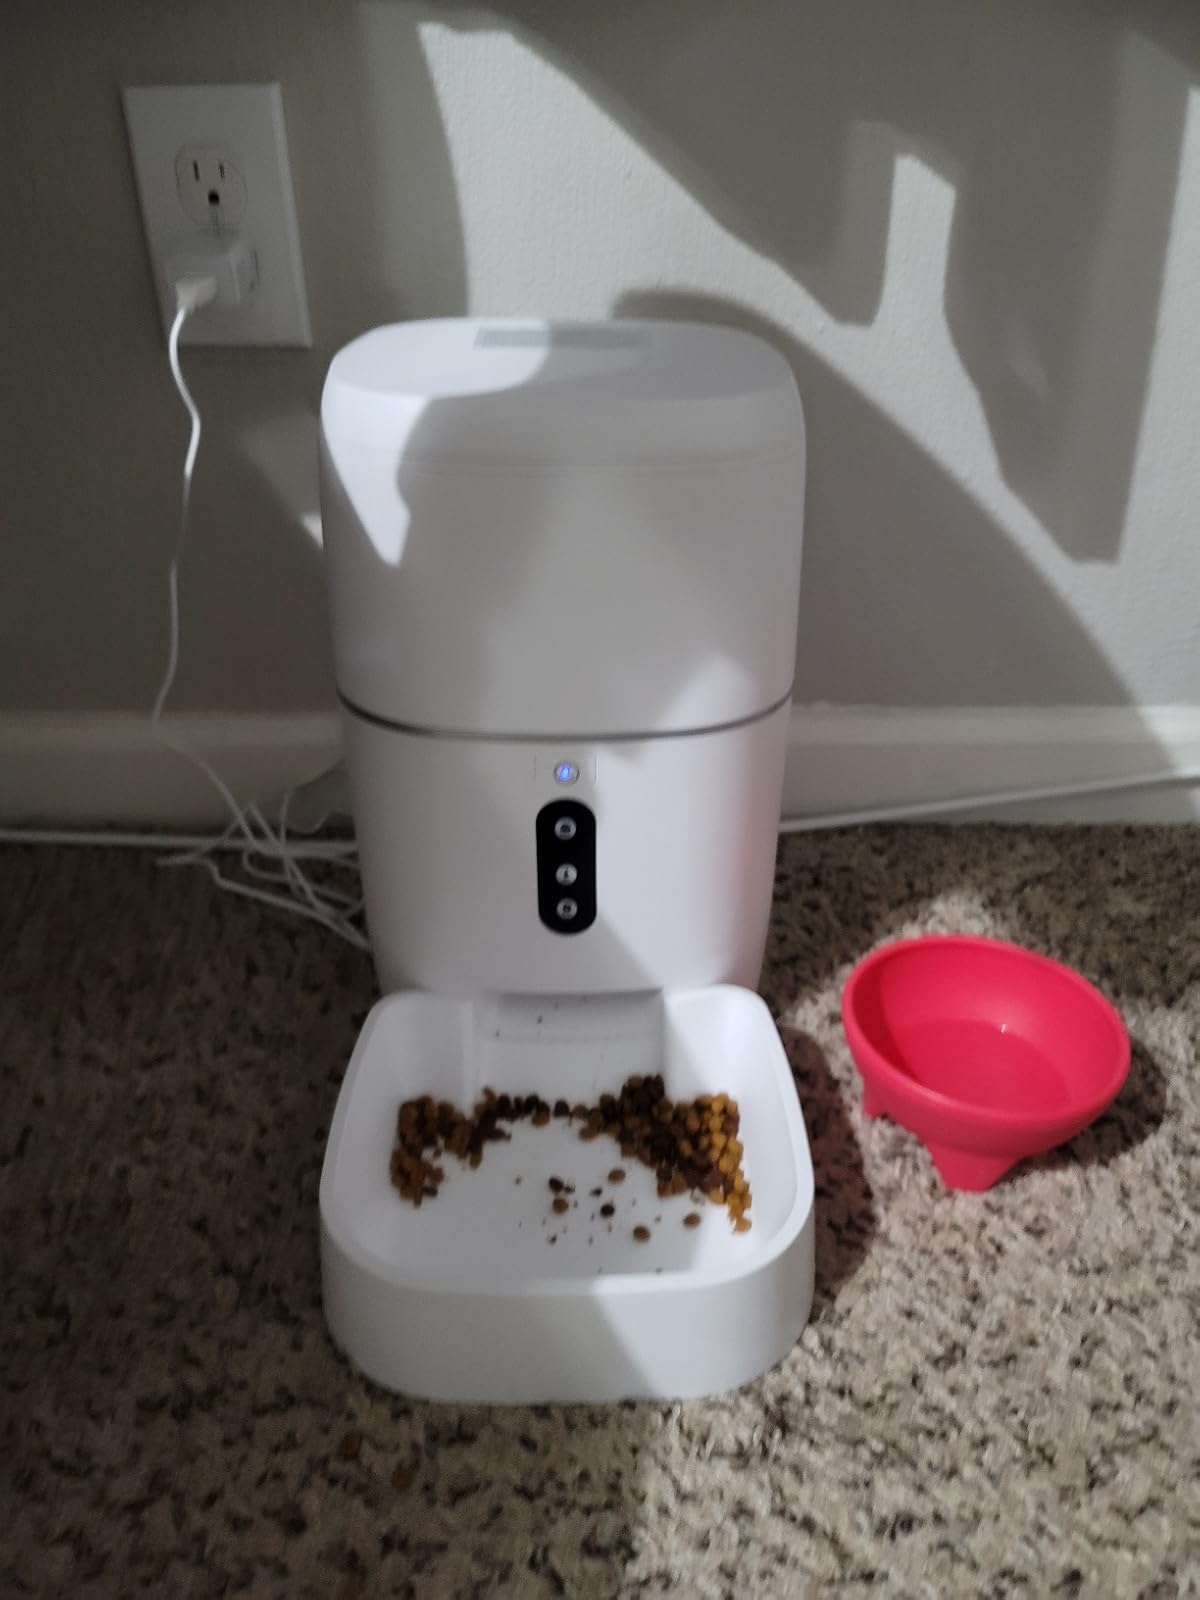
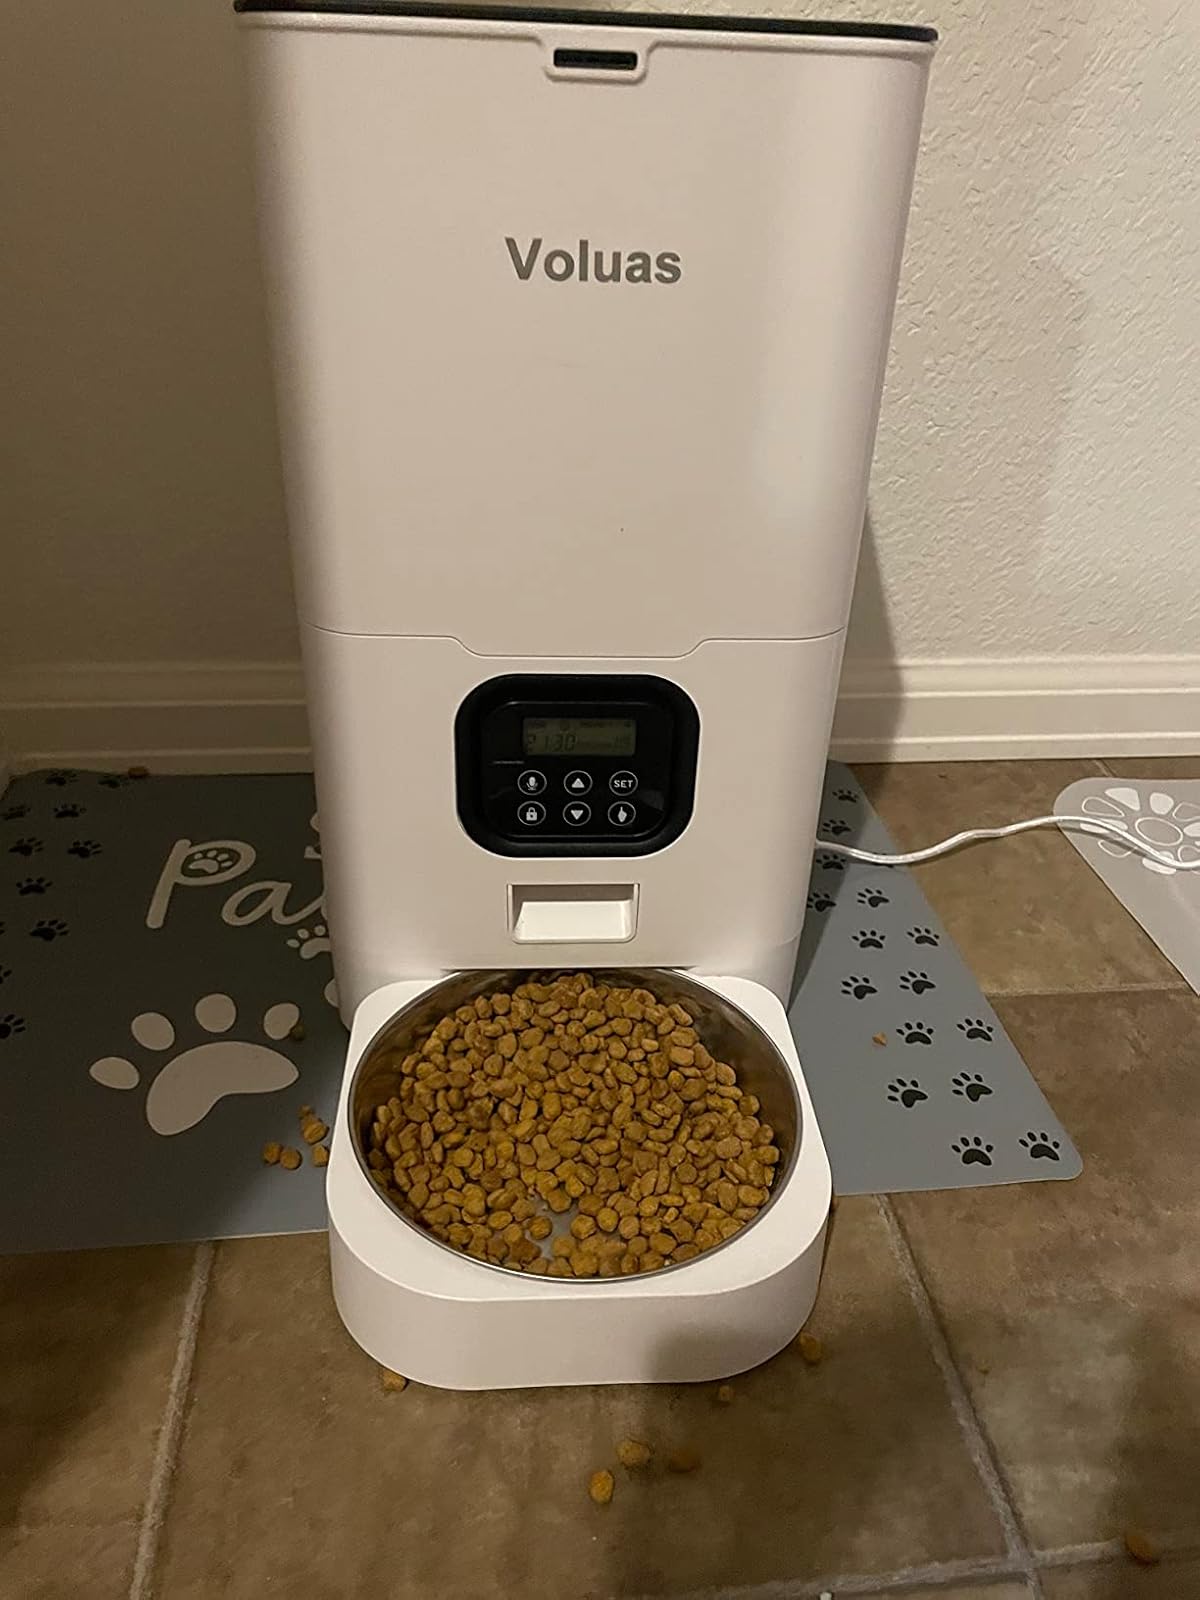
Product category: items_feeder
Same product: no